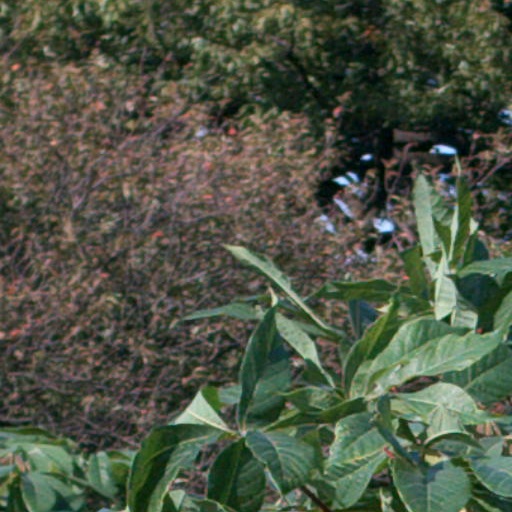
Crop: cassava